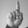
ASL letter: D